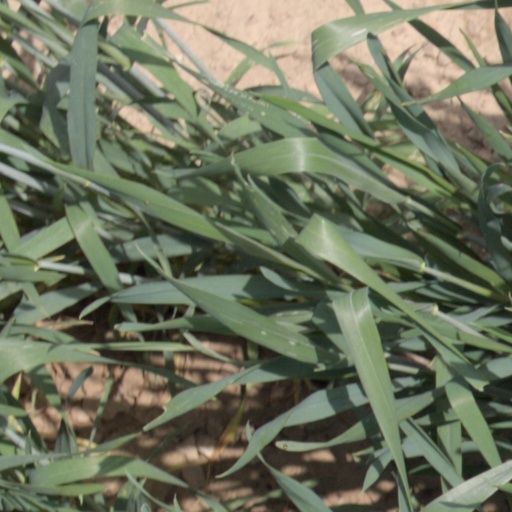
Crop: wheat